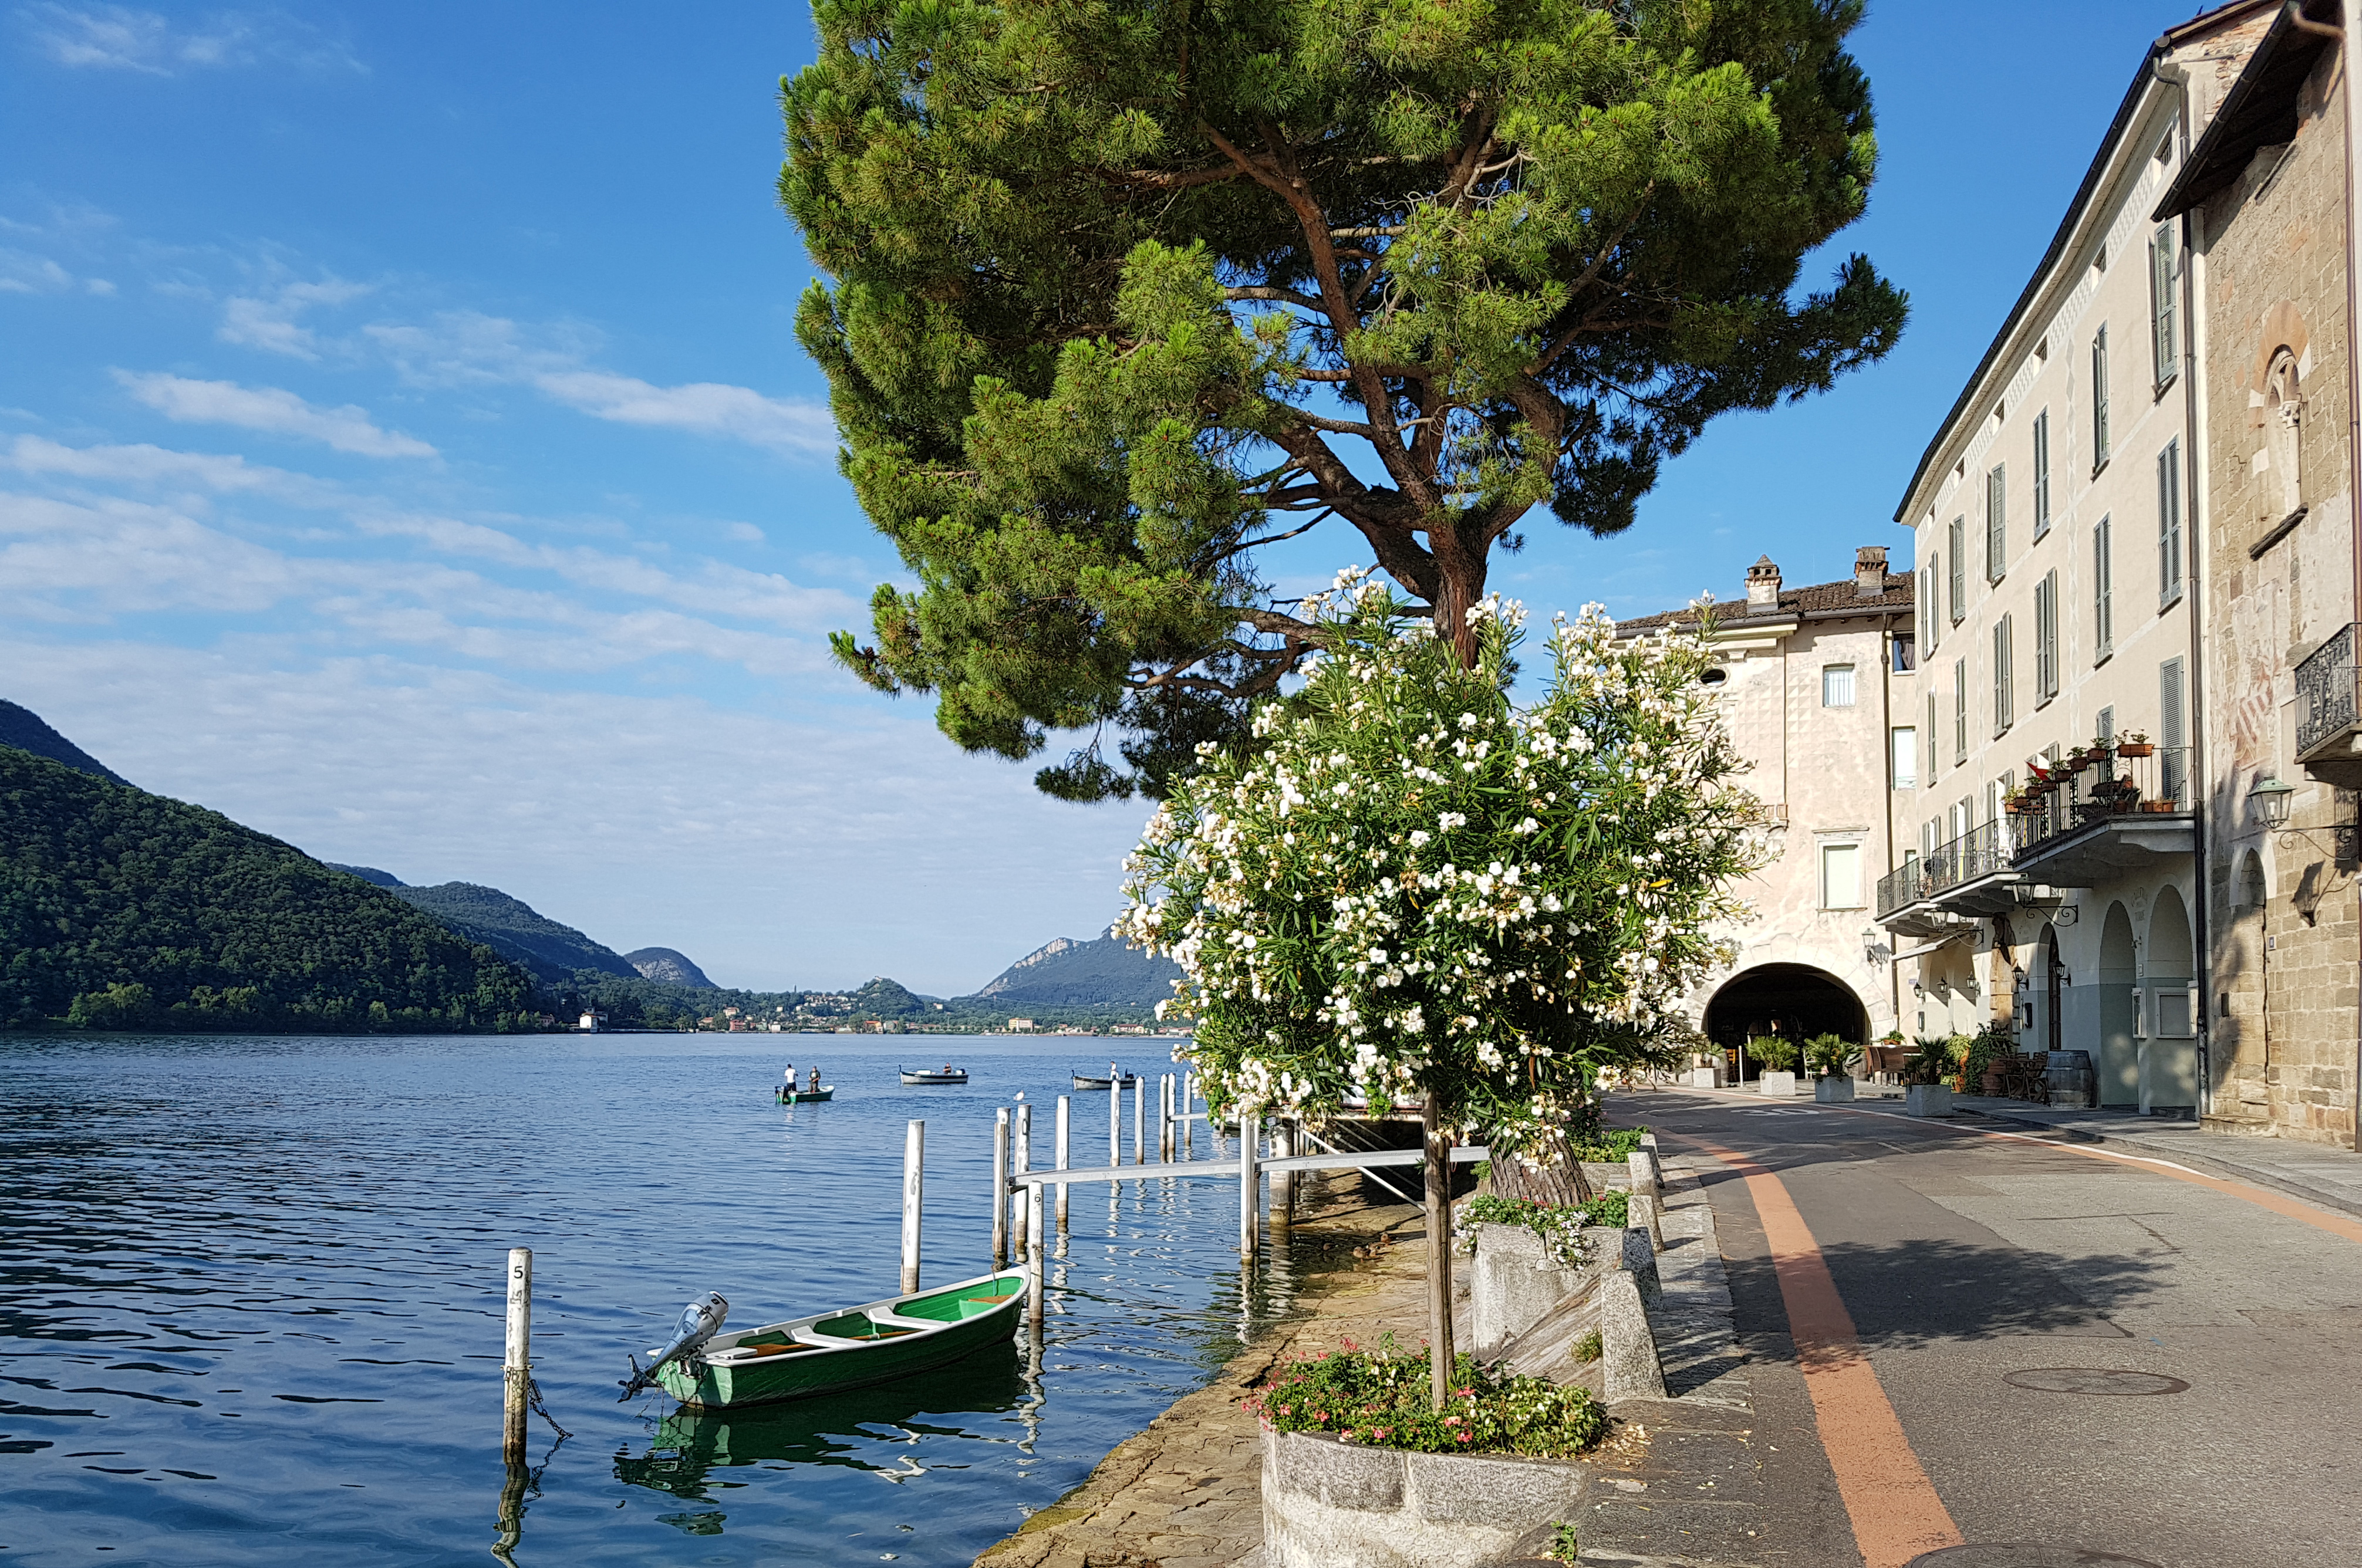
2019, architecture, bridge, canal, croce, europe, grand, italy, summer, blue, building, city, exterior, famous, history, italian, water, tree, sky, town, lake, waterway, sea, house, river, tourism, vacation, coast, channel, bank, plant, vehicle, coastal and oceanic landforms, boat, bay, villa, village, mountain, lake district